Antlers, Oklahoma

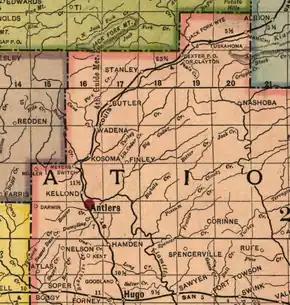
This 1905 map shows Recording District #24, one of several established in the Indian Territory during the 1890s by the Federal Government to provide a justice system for white residents. Antlers was judicial seat, and hosted a U.S. Court. District #24 extended all the way to the Arkansas border.

To support the needs of a Record Town, a United States Court was established at Antlers. A large wooden courthouse was built to accommodate the justices, lawyers and courtroom facilities necessary. Antlers became home to a small government outpost. During the waning days of the Indian Territory, the Republican Party was in power in Washington, D.C. The federal justices, sheriffs, deputies, and court clerks were all appointed by the Republican Party according to patronage practices of the time. The majority of local Native American residents, who had been removed from former Confederate States, had allied with the Confederacy in the hopes of gaining an Indian state. They continued to be affiliated mostly with the Democratic Party.